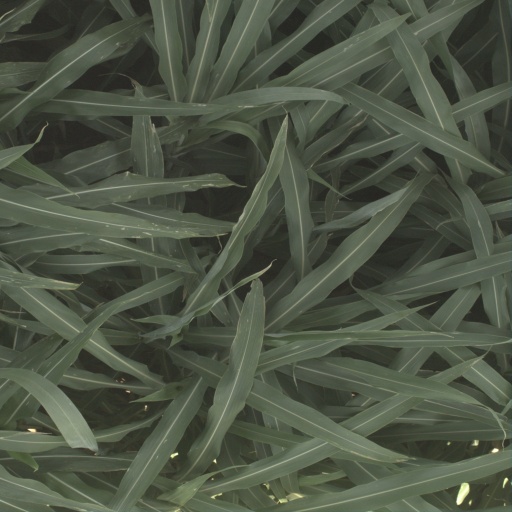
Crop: sorghum